Zach Galifianakis

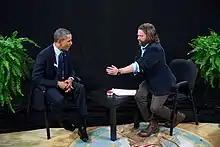
Zach Galifianakis interviewing Barack Obama for "Between Two Ferns".

Galifianakis has a series of videos on the Funny or Die website titled "Between Two Ferns With Zach Galifianakis" where he conducts interviews with popular celebrities between two potted ferns. He has interviewed Jimmy Kimmel, Michael Cera, Jon Hamm, Natalie Portman, Charlize Theron, Bradley Cooper, Carrot Top, Conan O'Brien, Andy Richter, Andy Dick, Ben Stiller, Steve Carell, Sean Penn, Bruce Willis, Tila Tequila, Jennifer Aniston, Will Ferrell, Samuel L. Jackson, Tobey Maguire, Arcade Fire, Justin Bieber, Brie Larson, David Letterman, former President Barack Obama, Hillary Clinton, Brad Pitt, and Keanu Reeves. His interview style consists of typical interview questions, bizarre non sequiturs, awkward product endorsements, and sometimes inappropriate sexual questions and comments. Galifianakis won the Primetime Emmy Award for Outstanding Short-Format Live-Action Entertainment Program as a producer of the show at the 66th Primetime Creative Arts Emmy Awards.